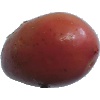
Label: Potato Red Washed 1